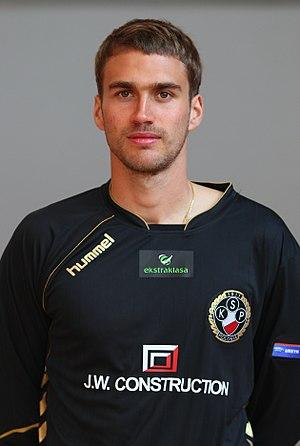
Adam Kokoszka, né le 6 octobre 1986 à Andrychów, est un footballeur polonais. Il occupe actuellement le poste de défenseur au Zagłębie Sosnowiec.